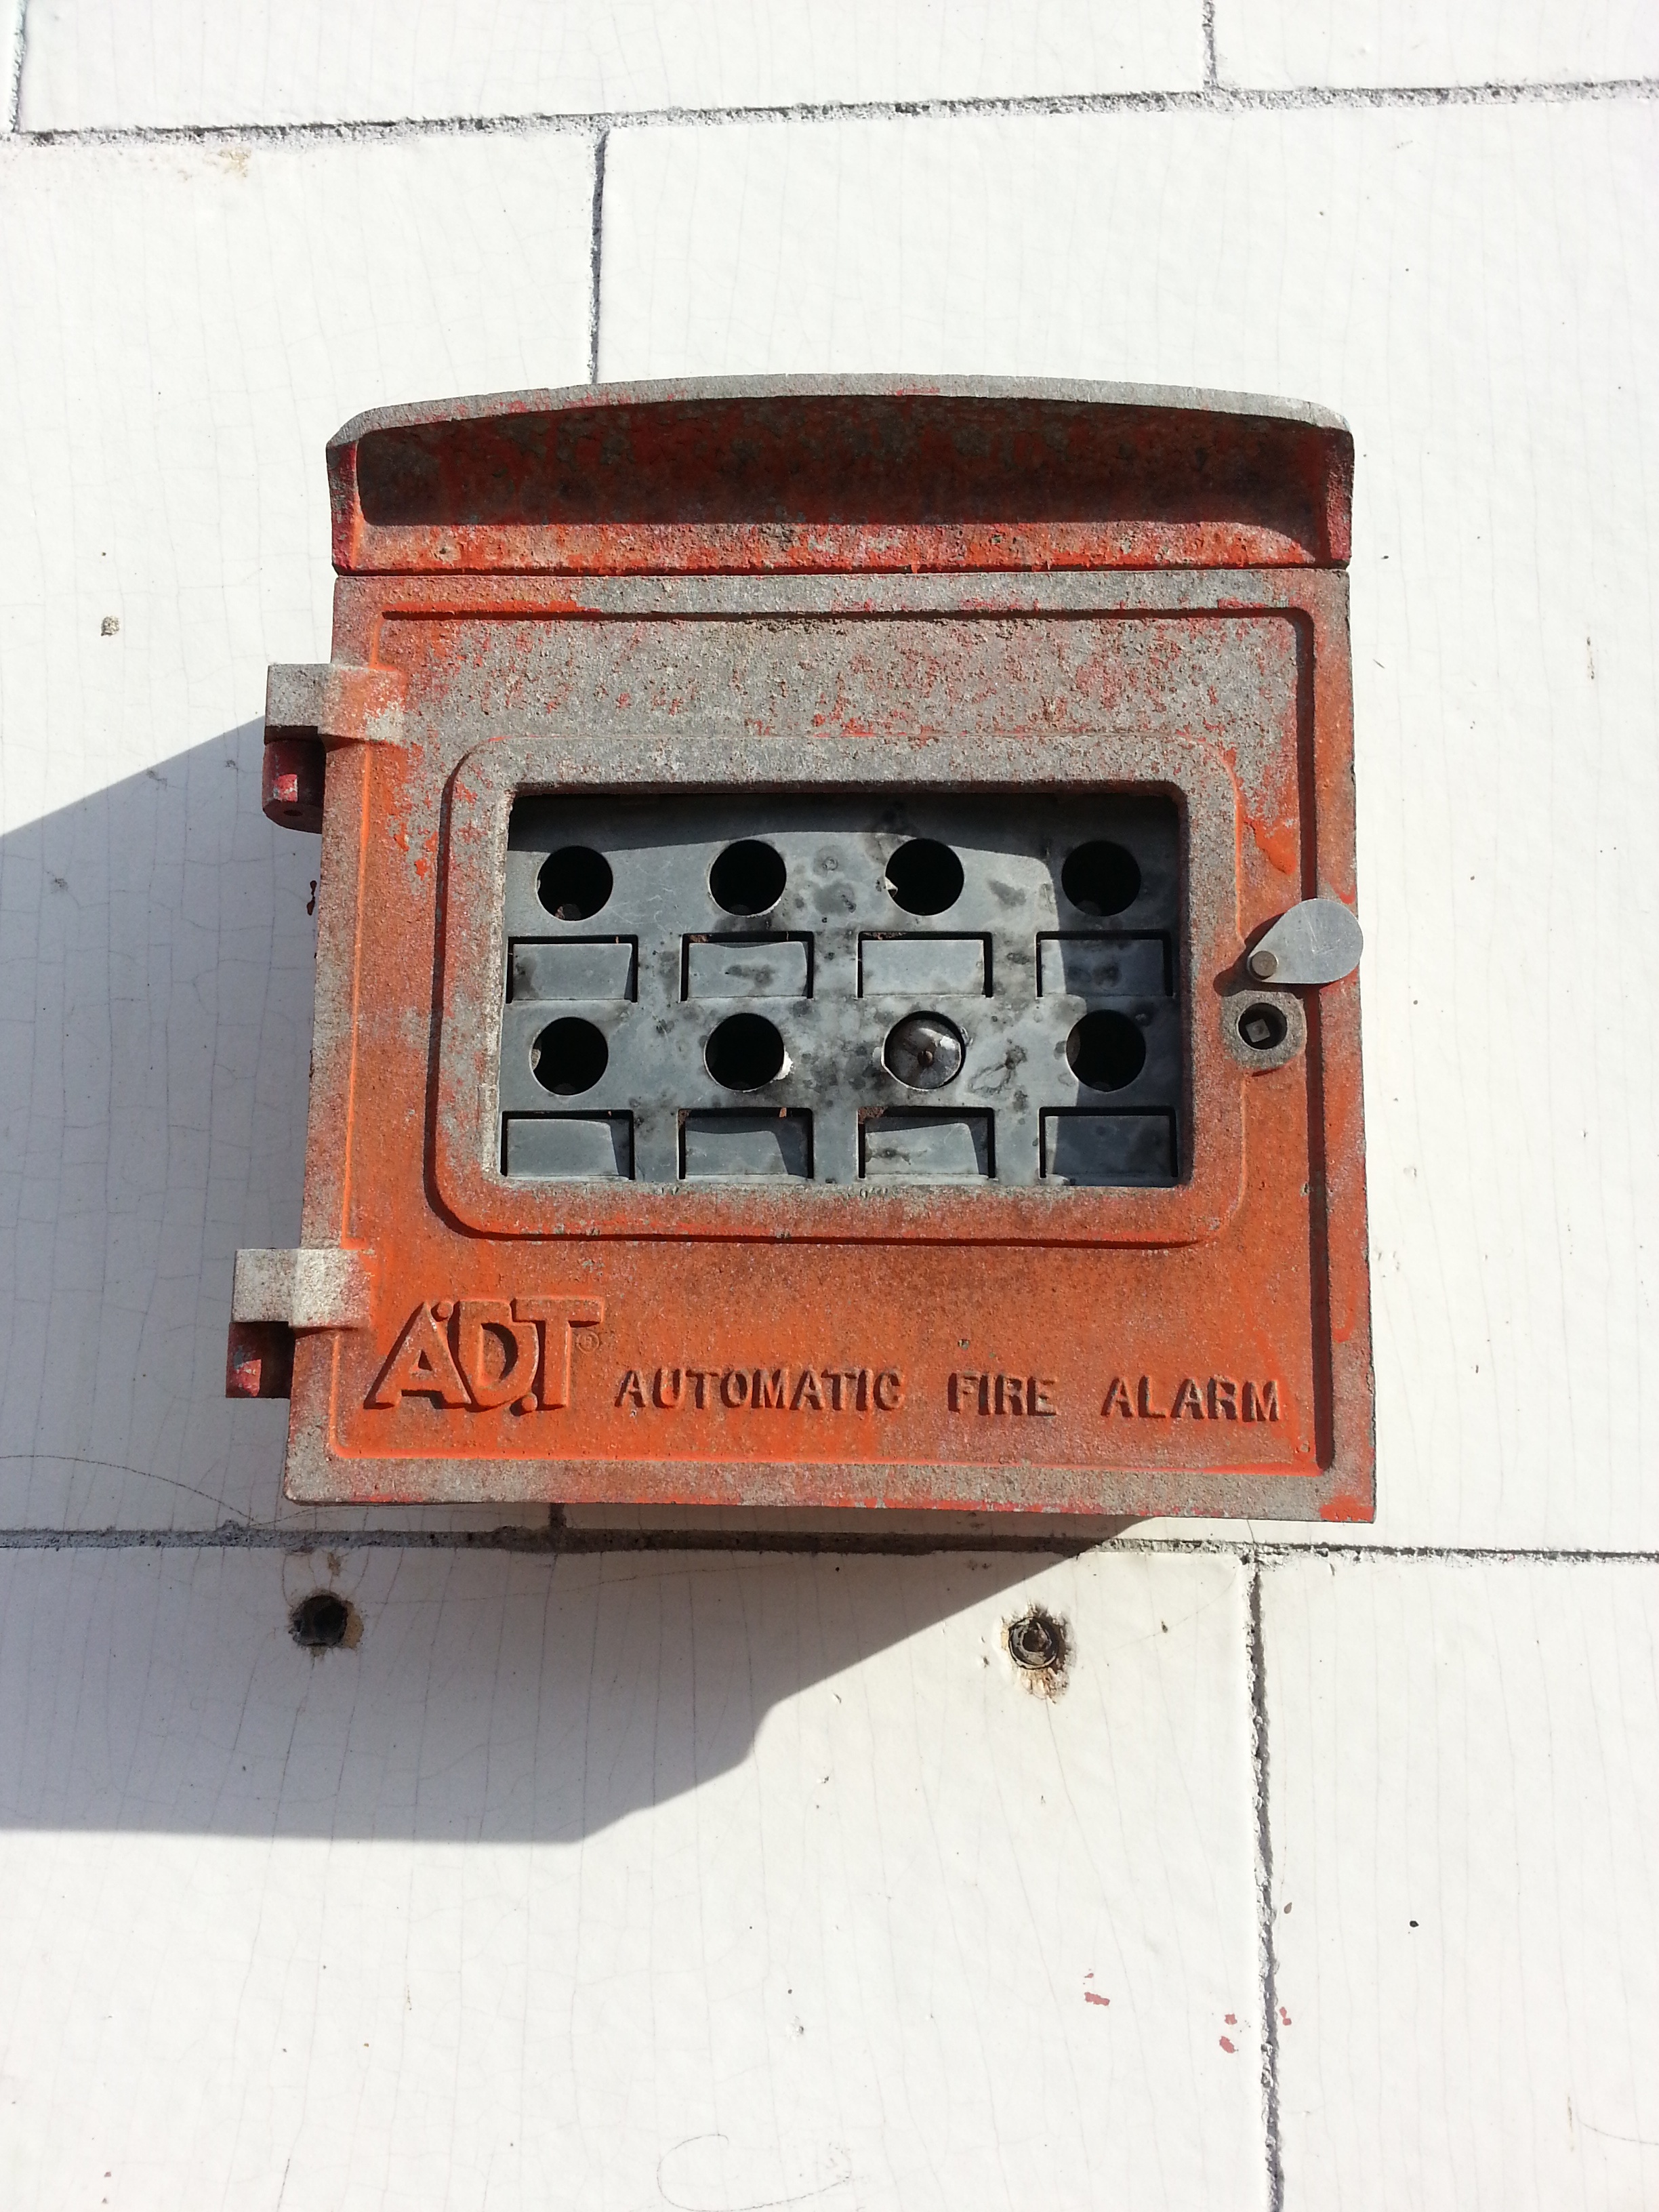
vintage, retro, clock, number, old, city, urban, red, broken, shadow, chicago, rusty, forgotten, emergency, fire alarm, public safety, adp